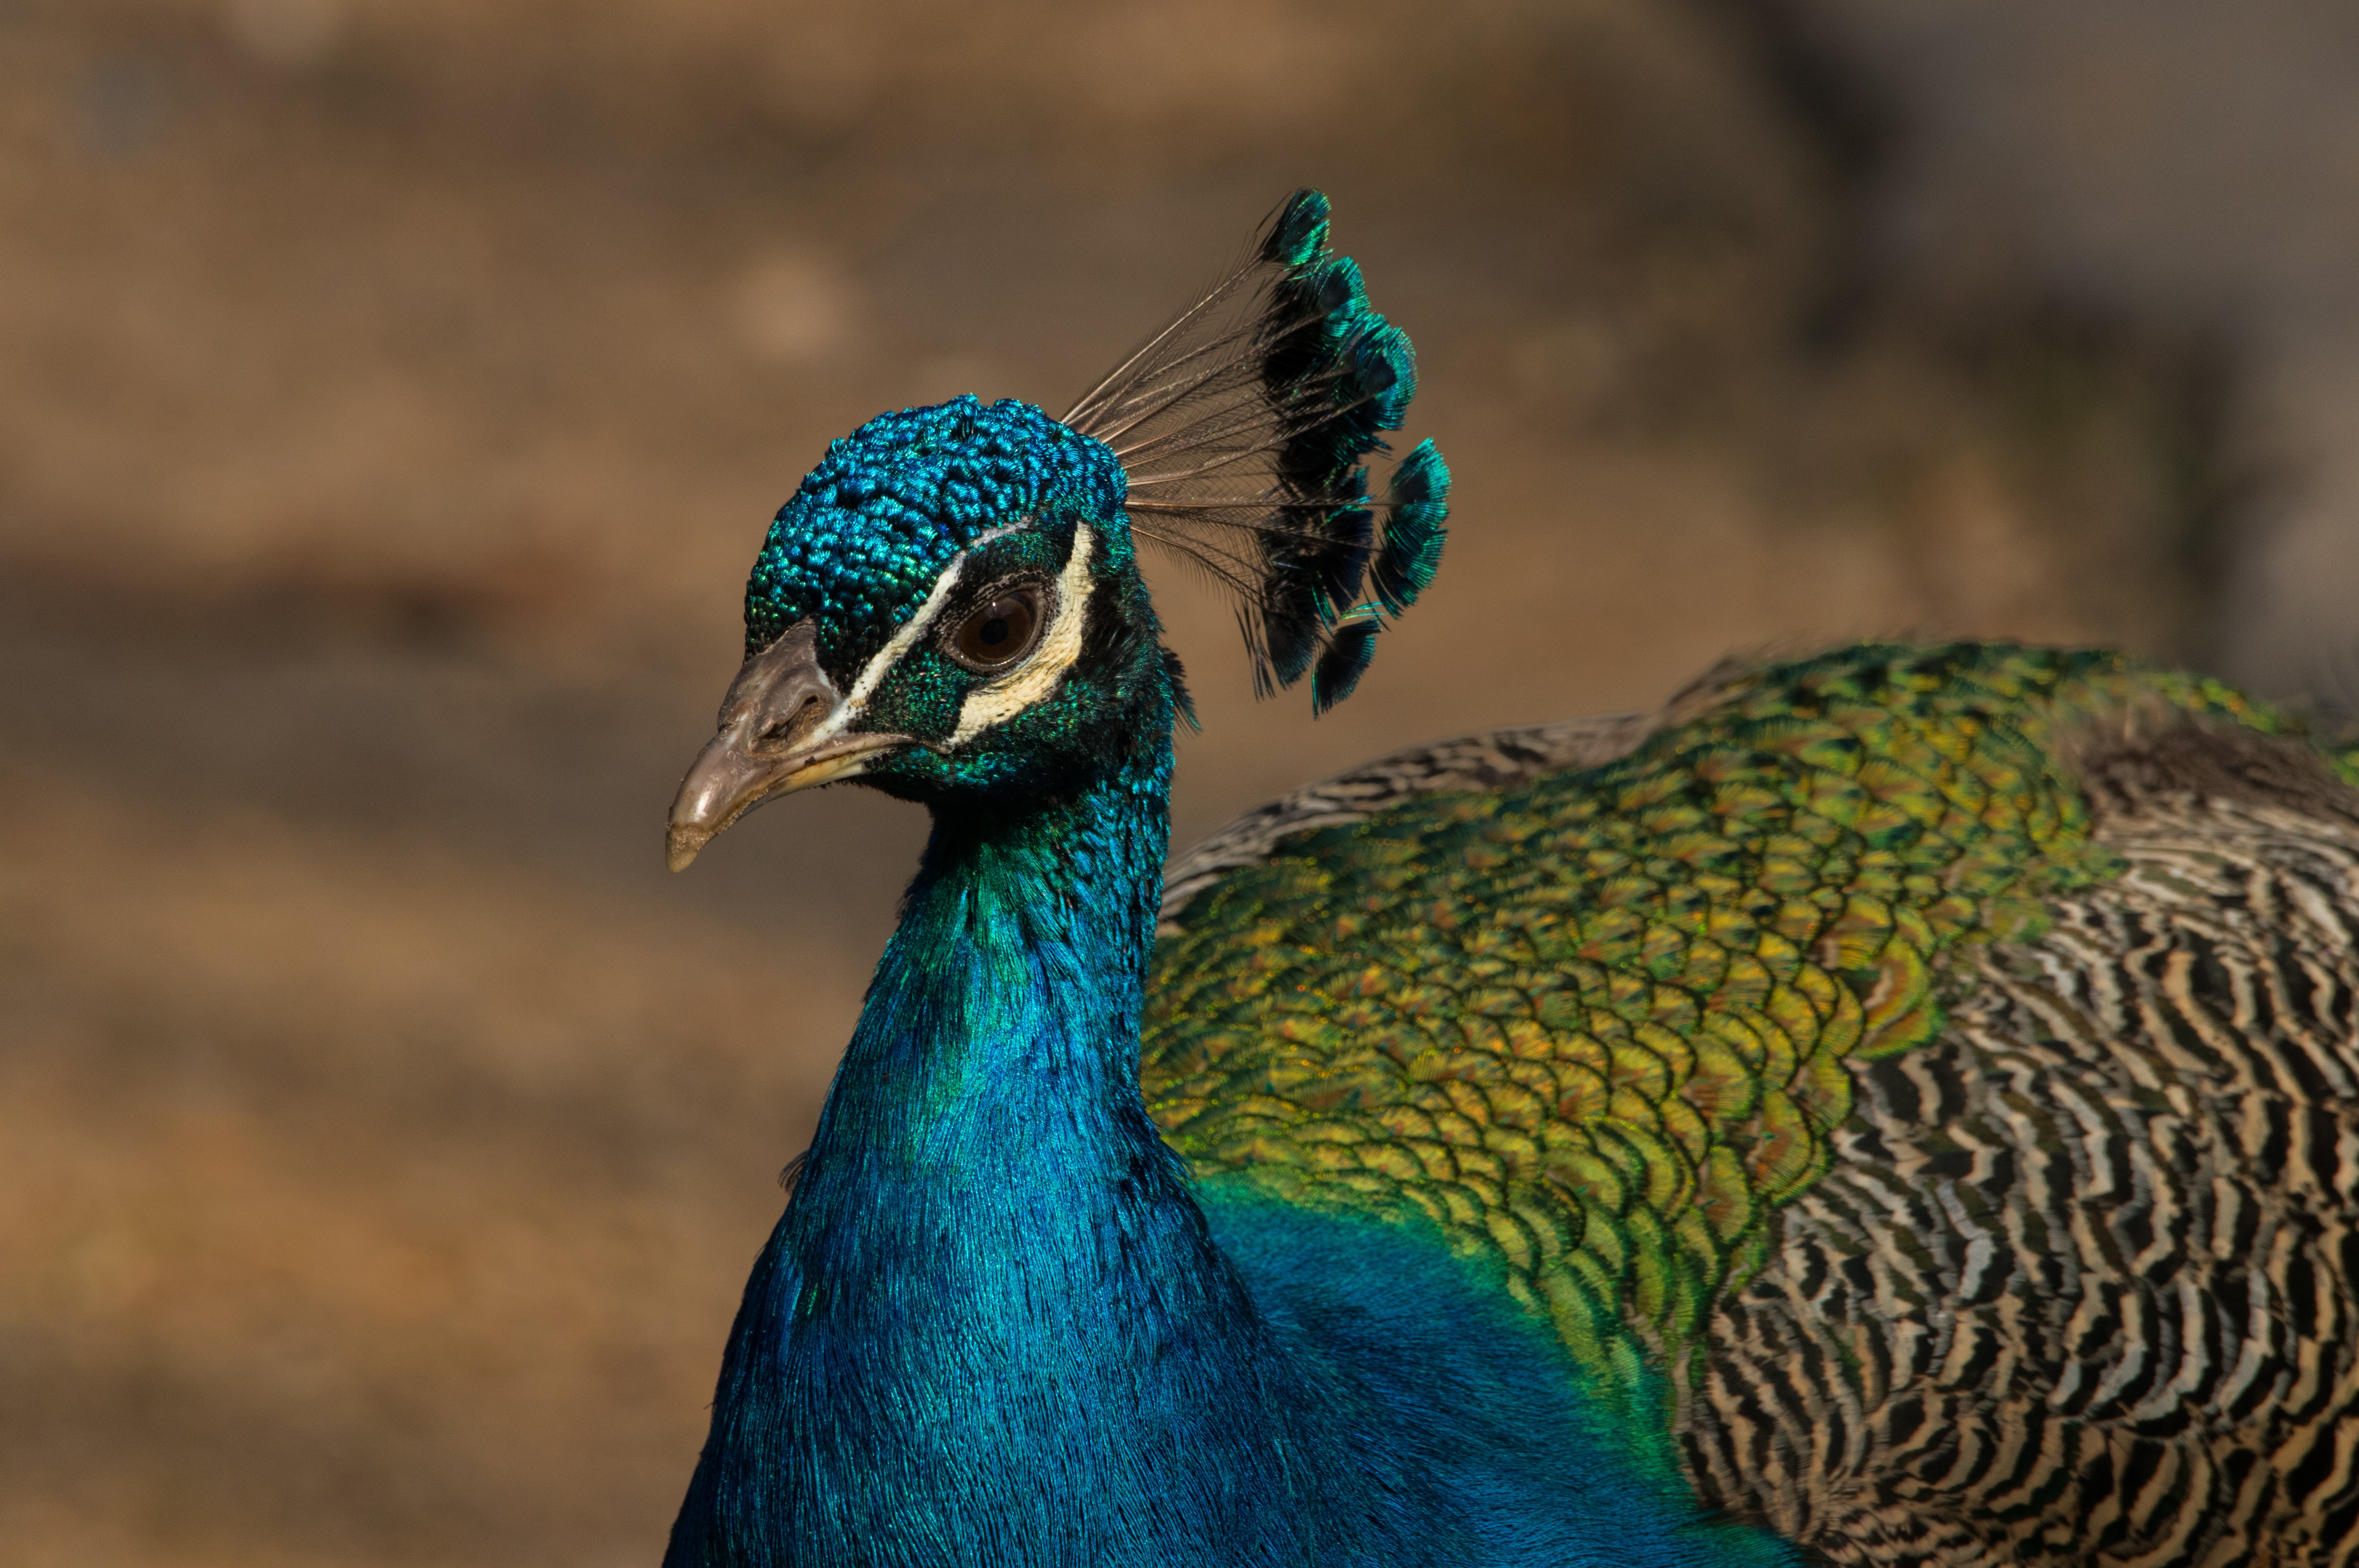
nature, bird, prairie, animal, wildlife, zoo, beak, blue, feather, fowl, fauna, peacock, plumage, poultry, galliformes, vertebrate, peafowl, pride, phasianidae, wild turkey